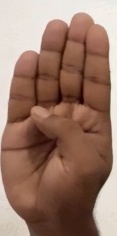
ASL sign: B